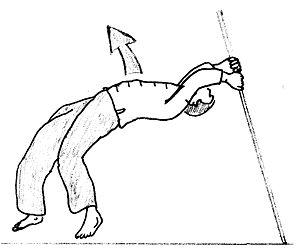
Les arts martiaux birmans sont surnommés Thaing.
Le Bando-yoga est un ensemble de pratiques de yoga birman.